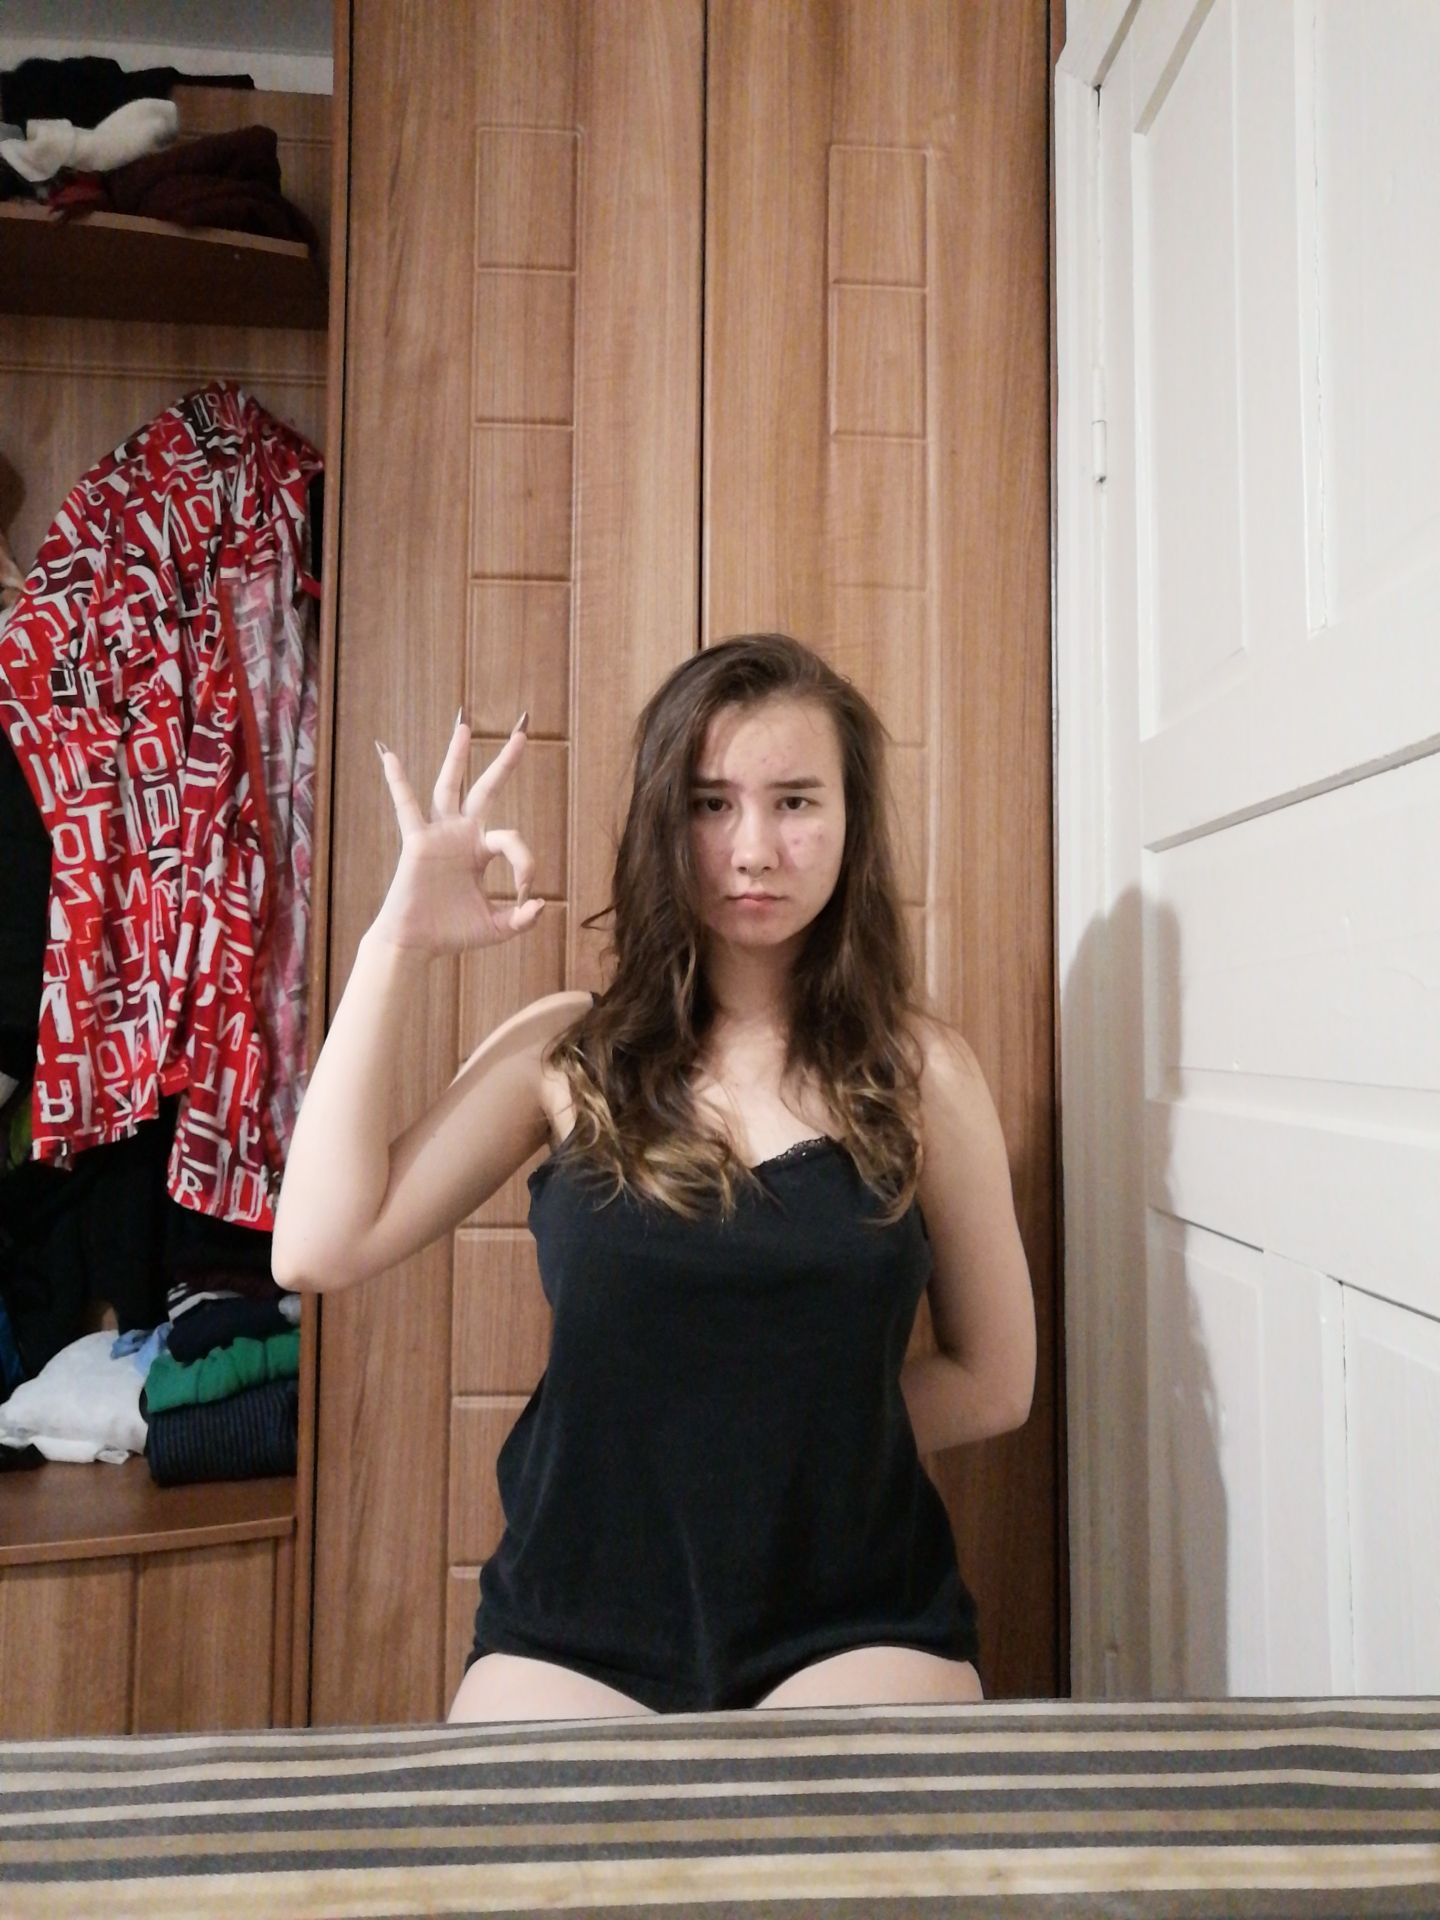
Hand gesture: ok